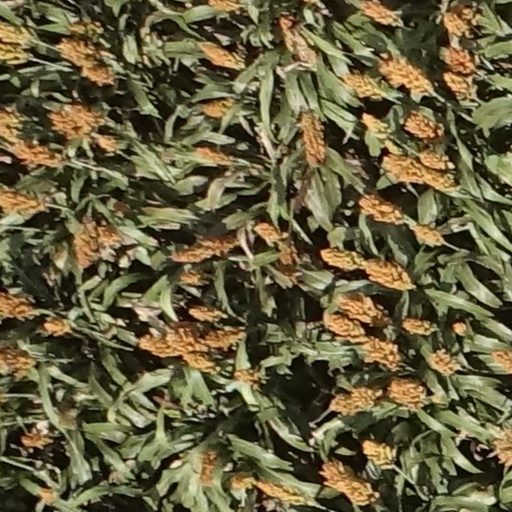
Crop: sorghum